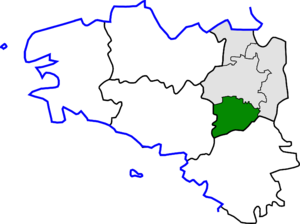
L’arrondissement de Redon est une division administrative française située dans le département d'Ille-et-Vilaine et la région Bretagne.